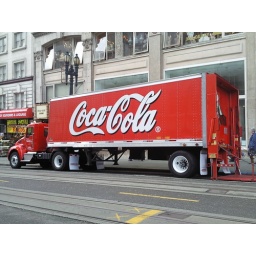
A snap of a bright red Coca Cola truck in San francisco.